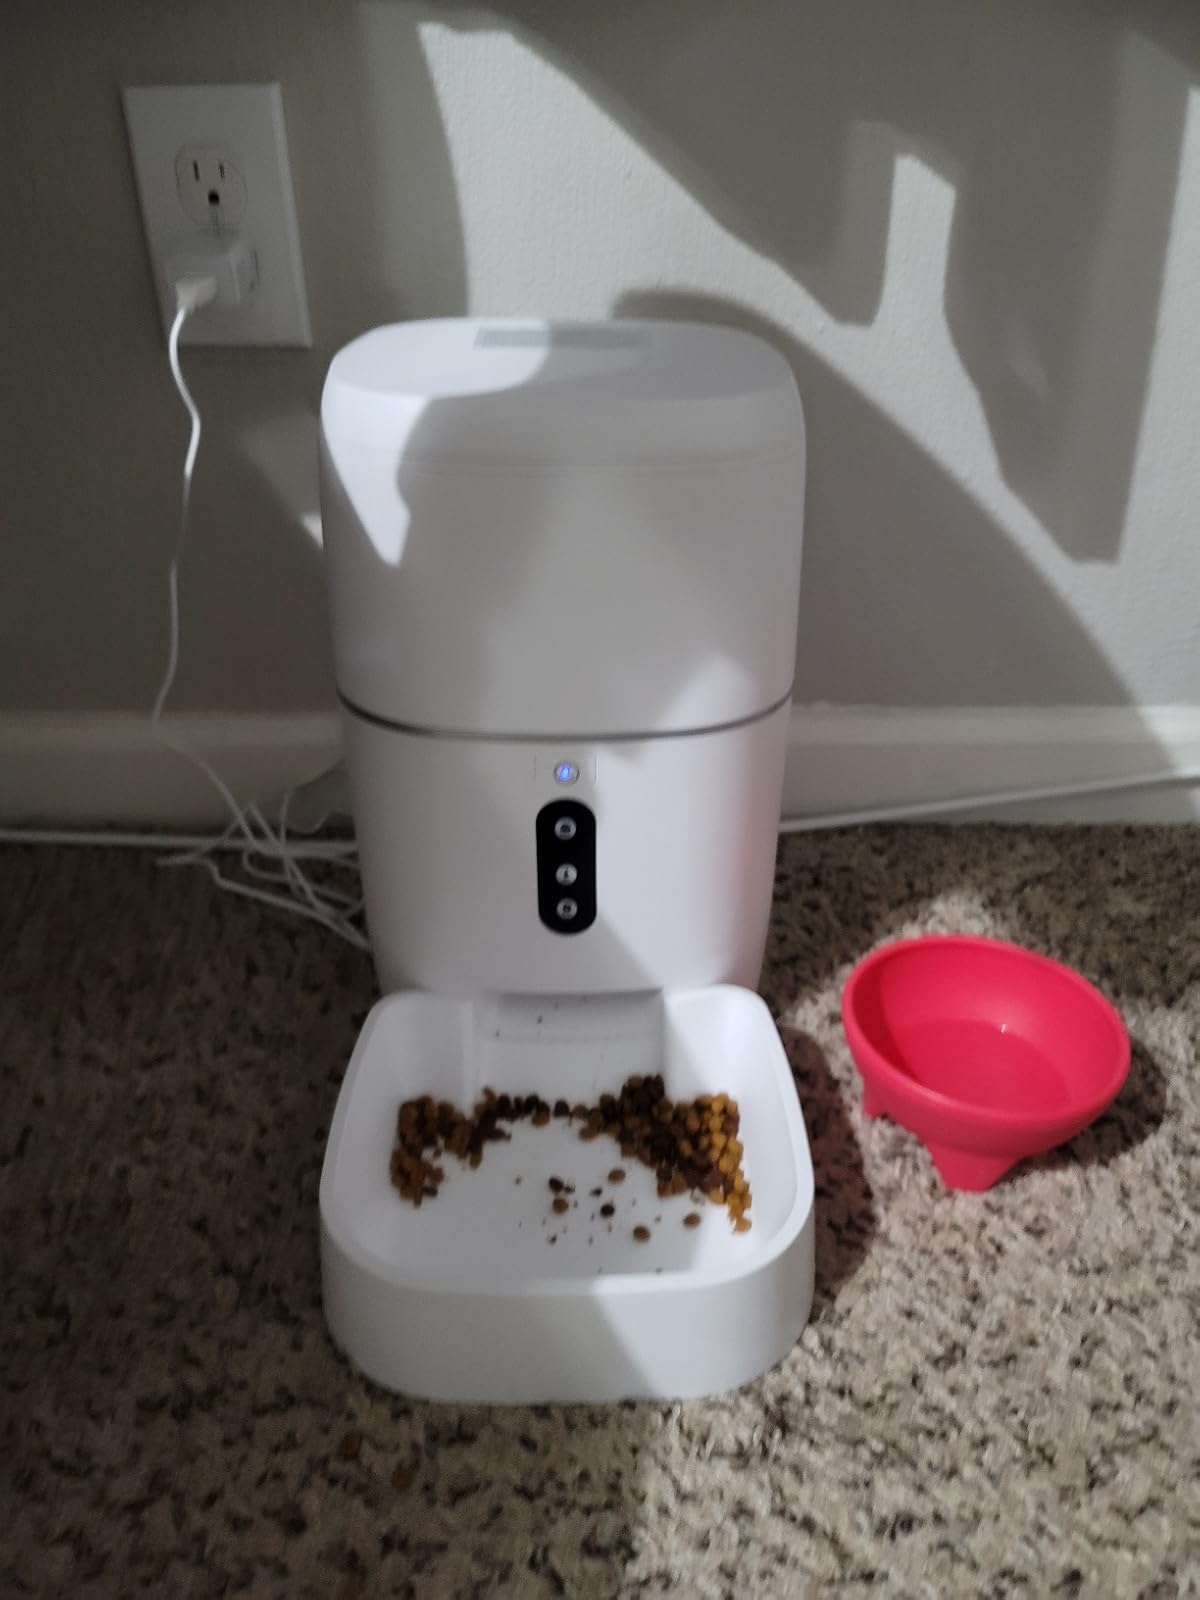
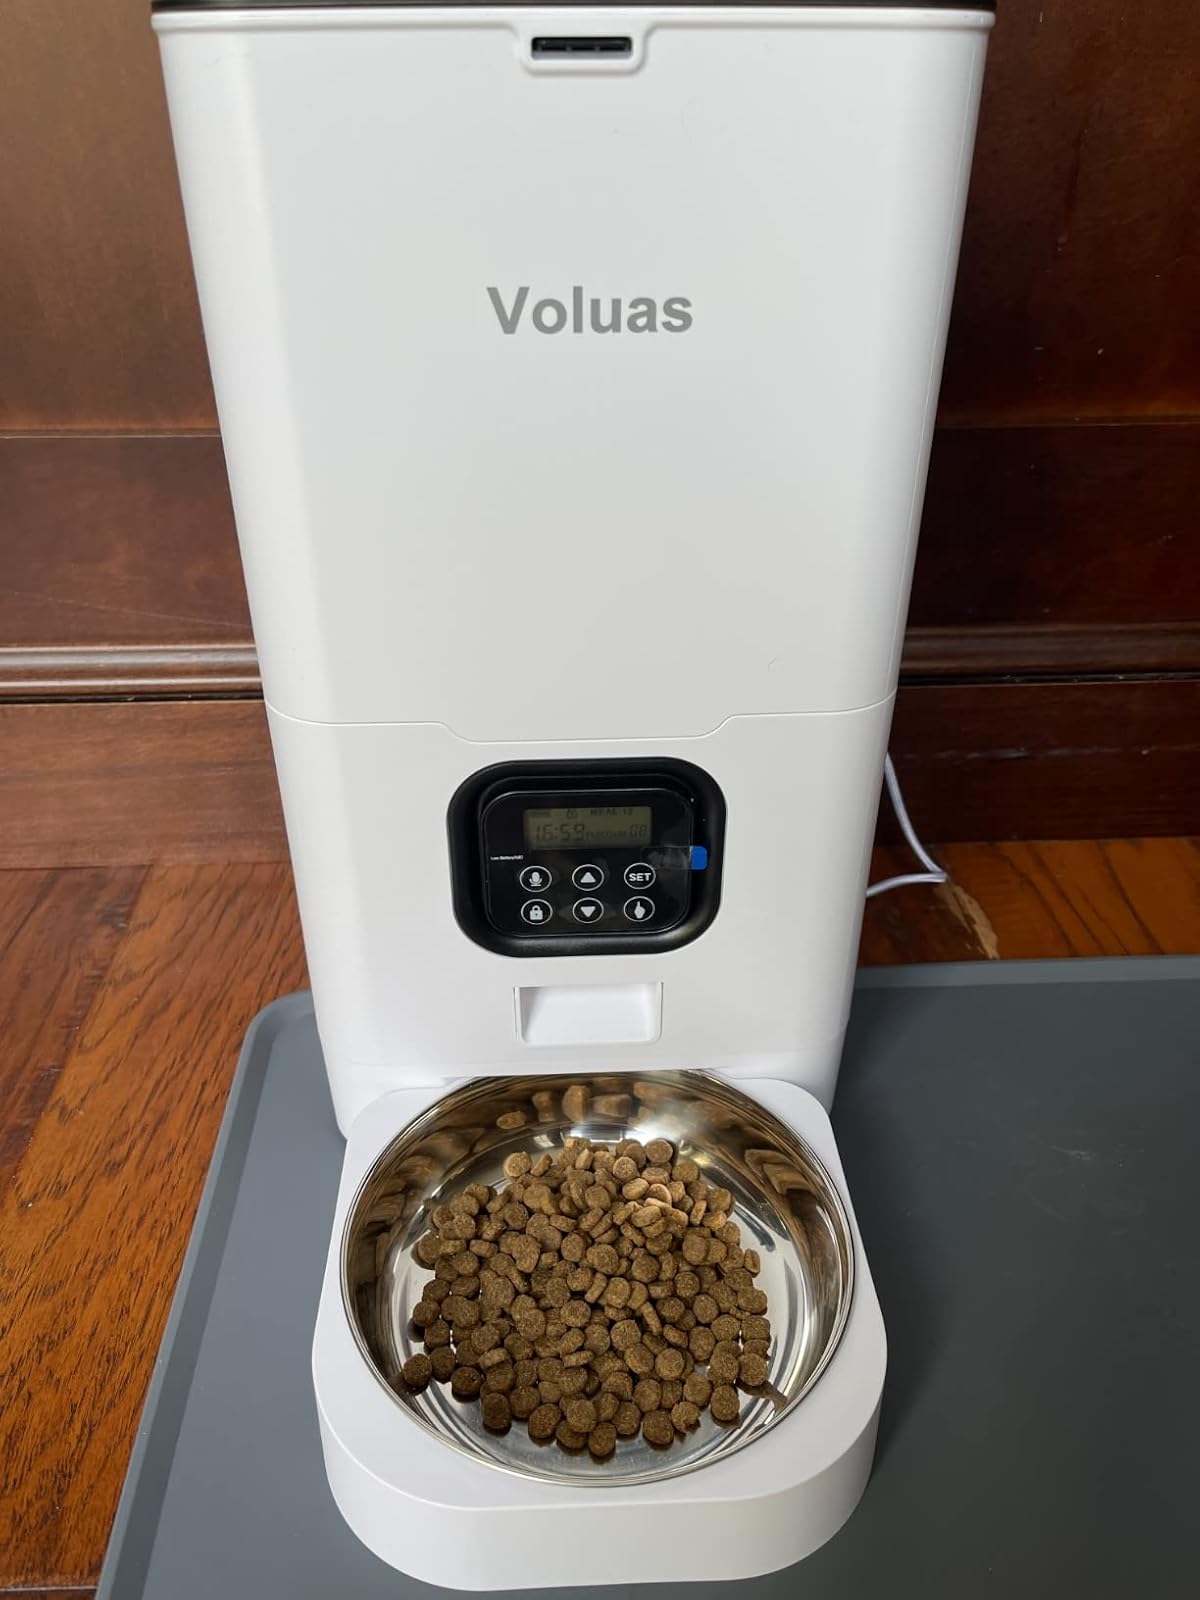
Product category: items_feeder
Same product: no